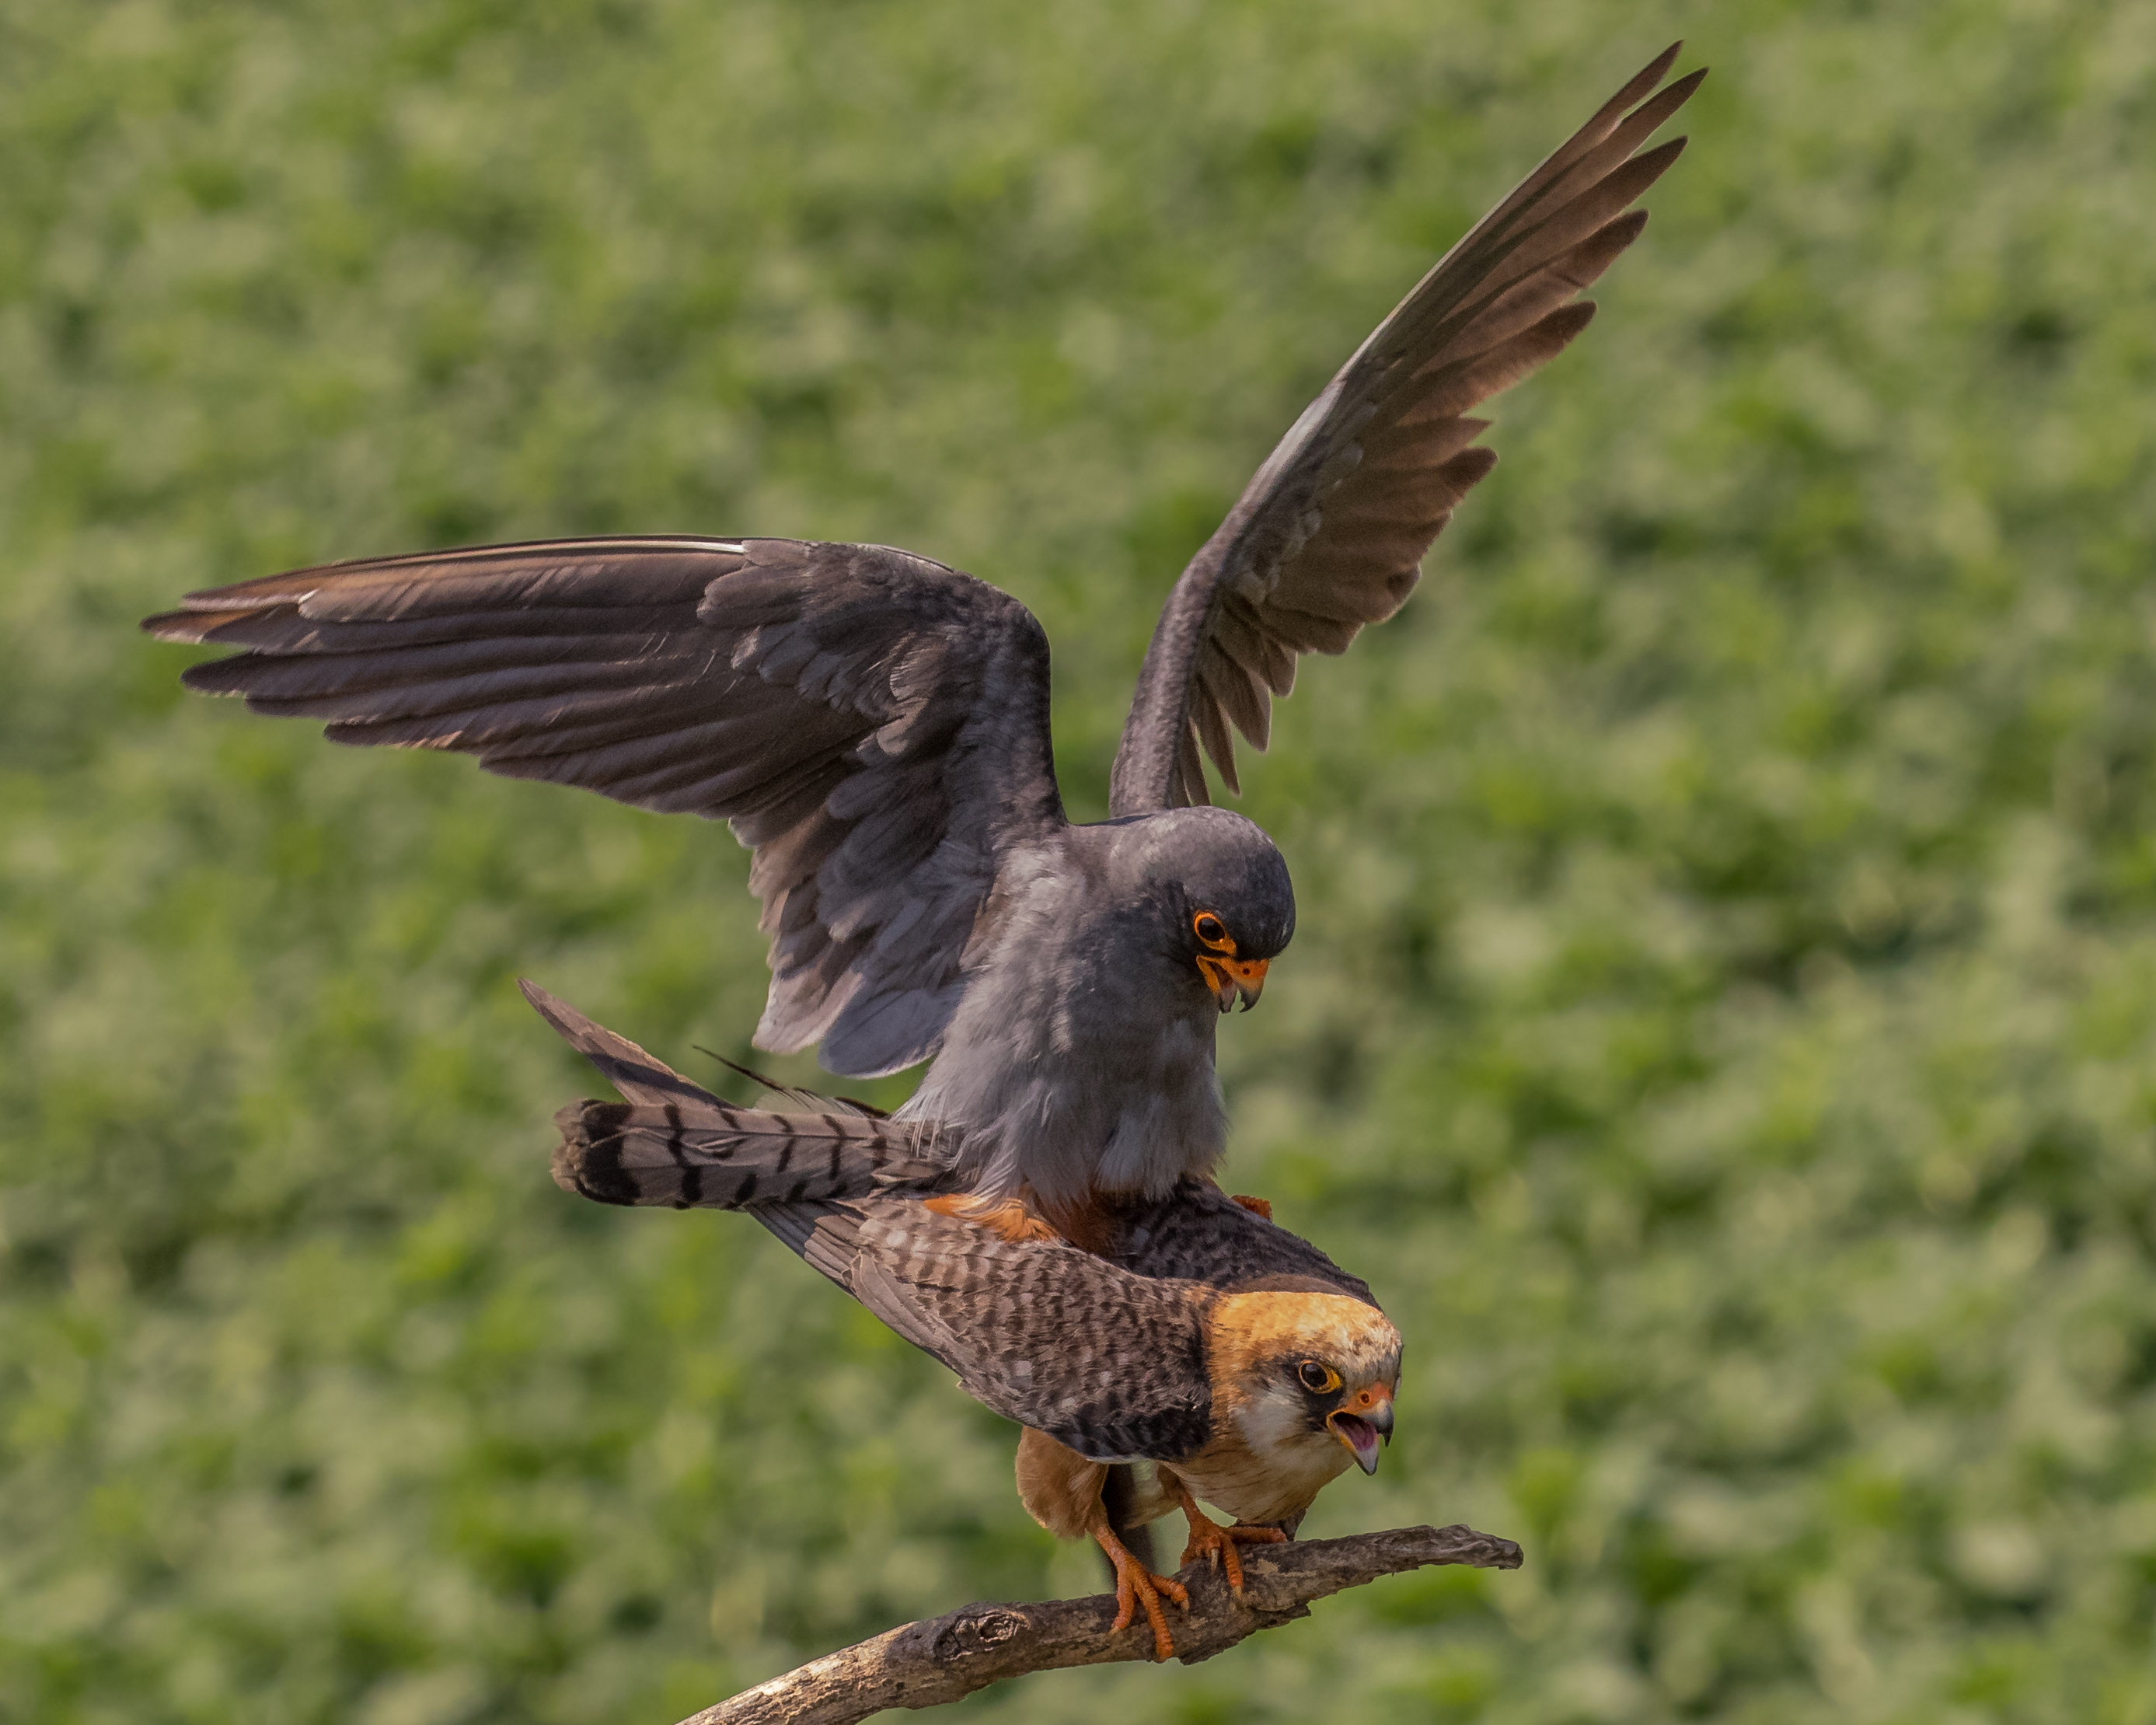
bird, wing, wildlife, beak, hawk, fauna, bird of prey, vertebrate, hungary, falcon, harrier, buzzard, andymorffew, morffew, naturethroughthelens, mating, redfootedfalcons, perching bird, accipitriformes